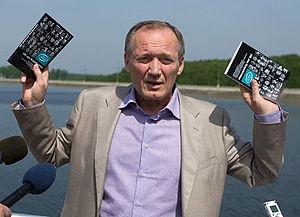
Ouladzimir Prakopavitch Niakliaïew ou Vladimir Prokofievitch Nekliaïev, né le 9 juillet 1946, à Smarhon, Voblast de Hrodna, République socialiste soviétique de Biélorussie, URSS est un poète biélorusse, prosateur et homme politique, lauréat de plusieurs prix professionnels et gouvernementaux pour son activité littéraire.